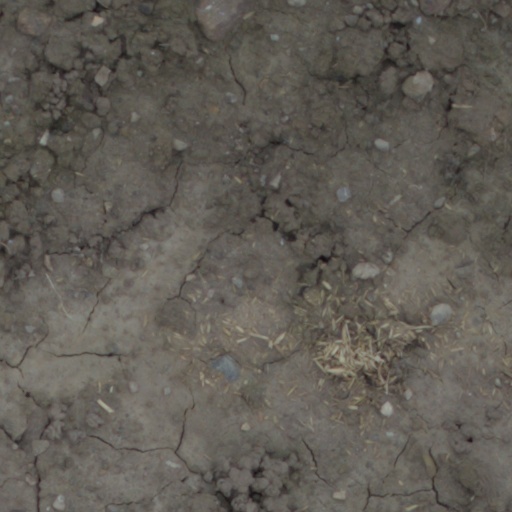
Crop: wheat